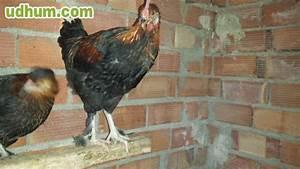
chicken